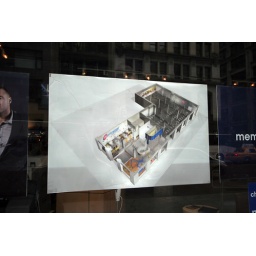
Rendering in the sales office window